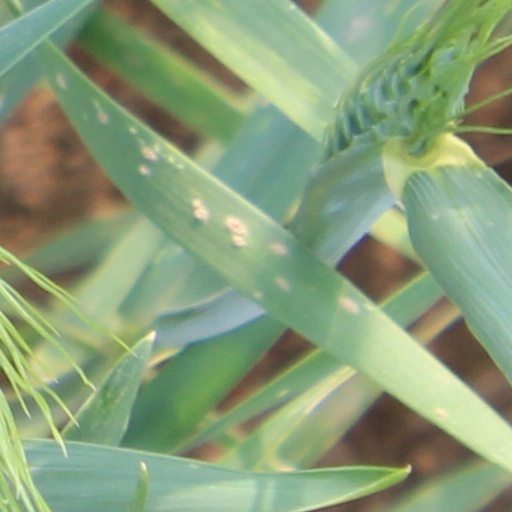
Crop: wheat